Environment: real
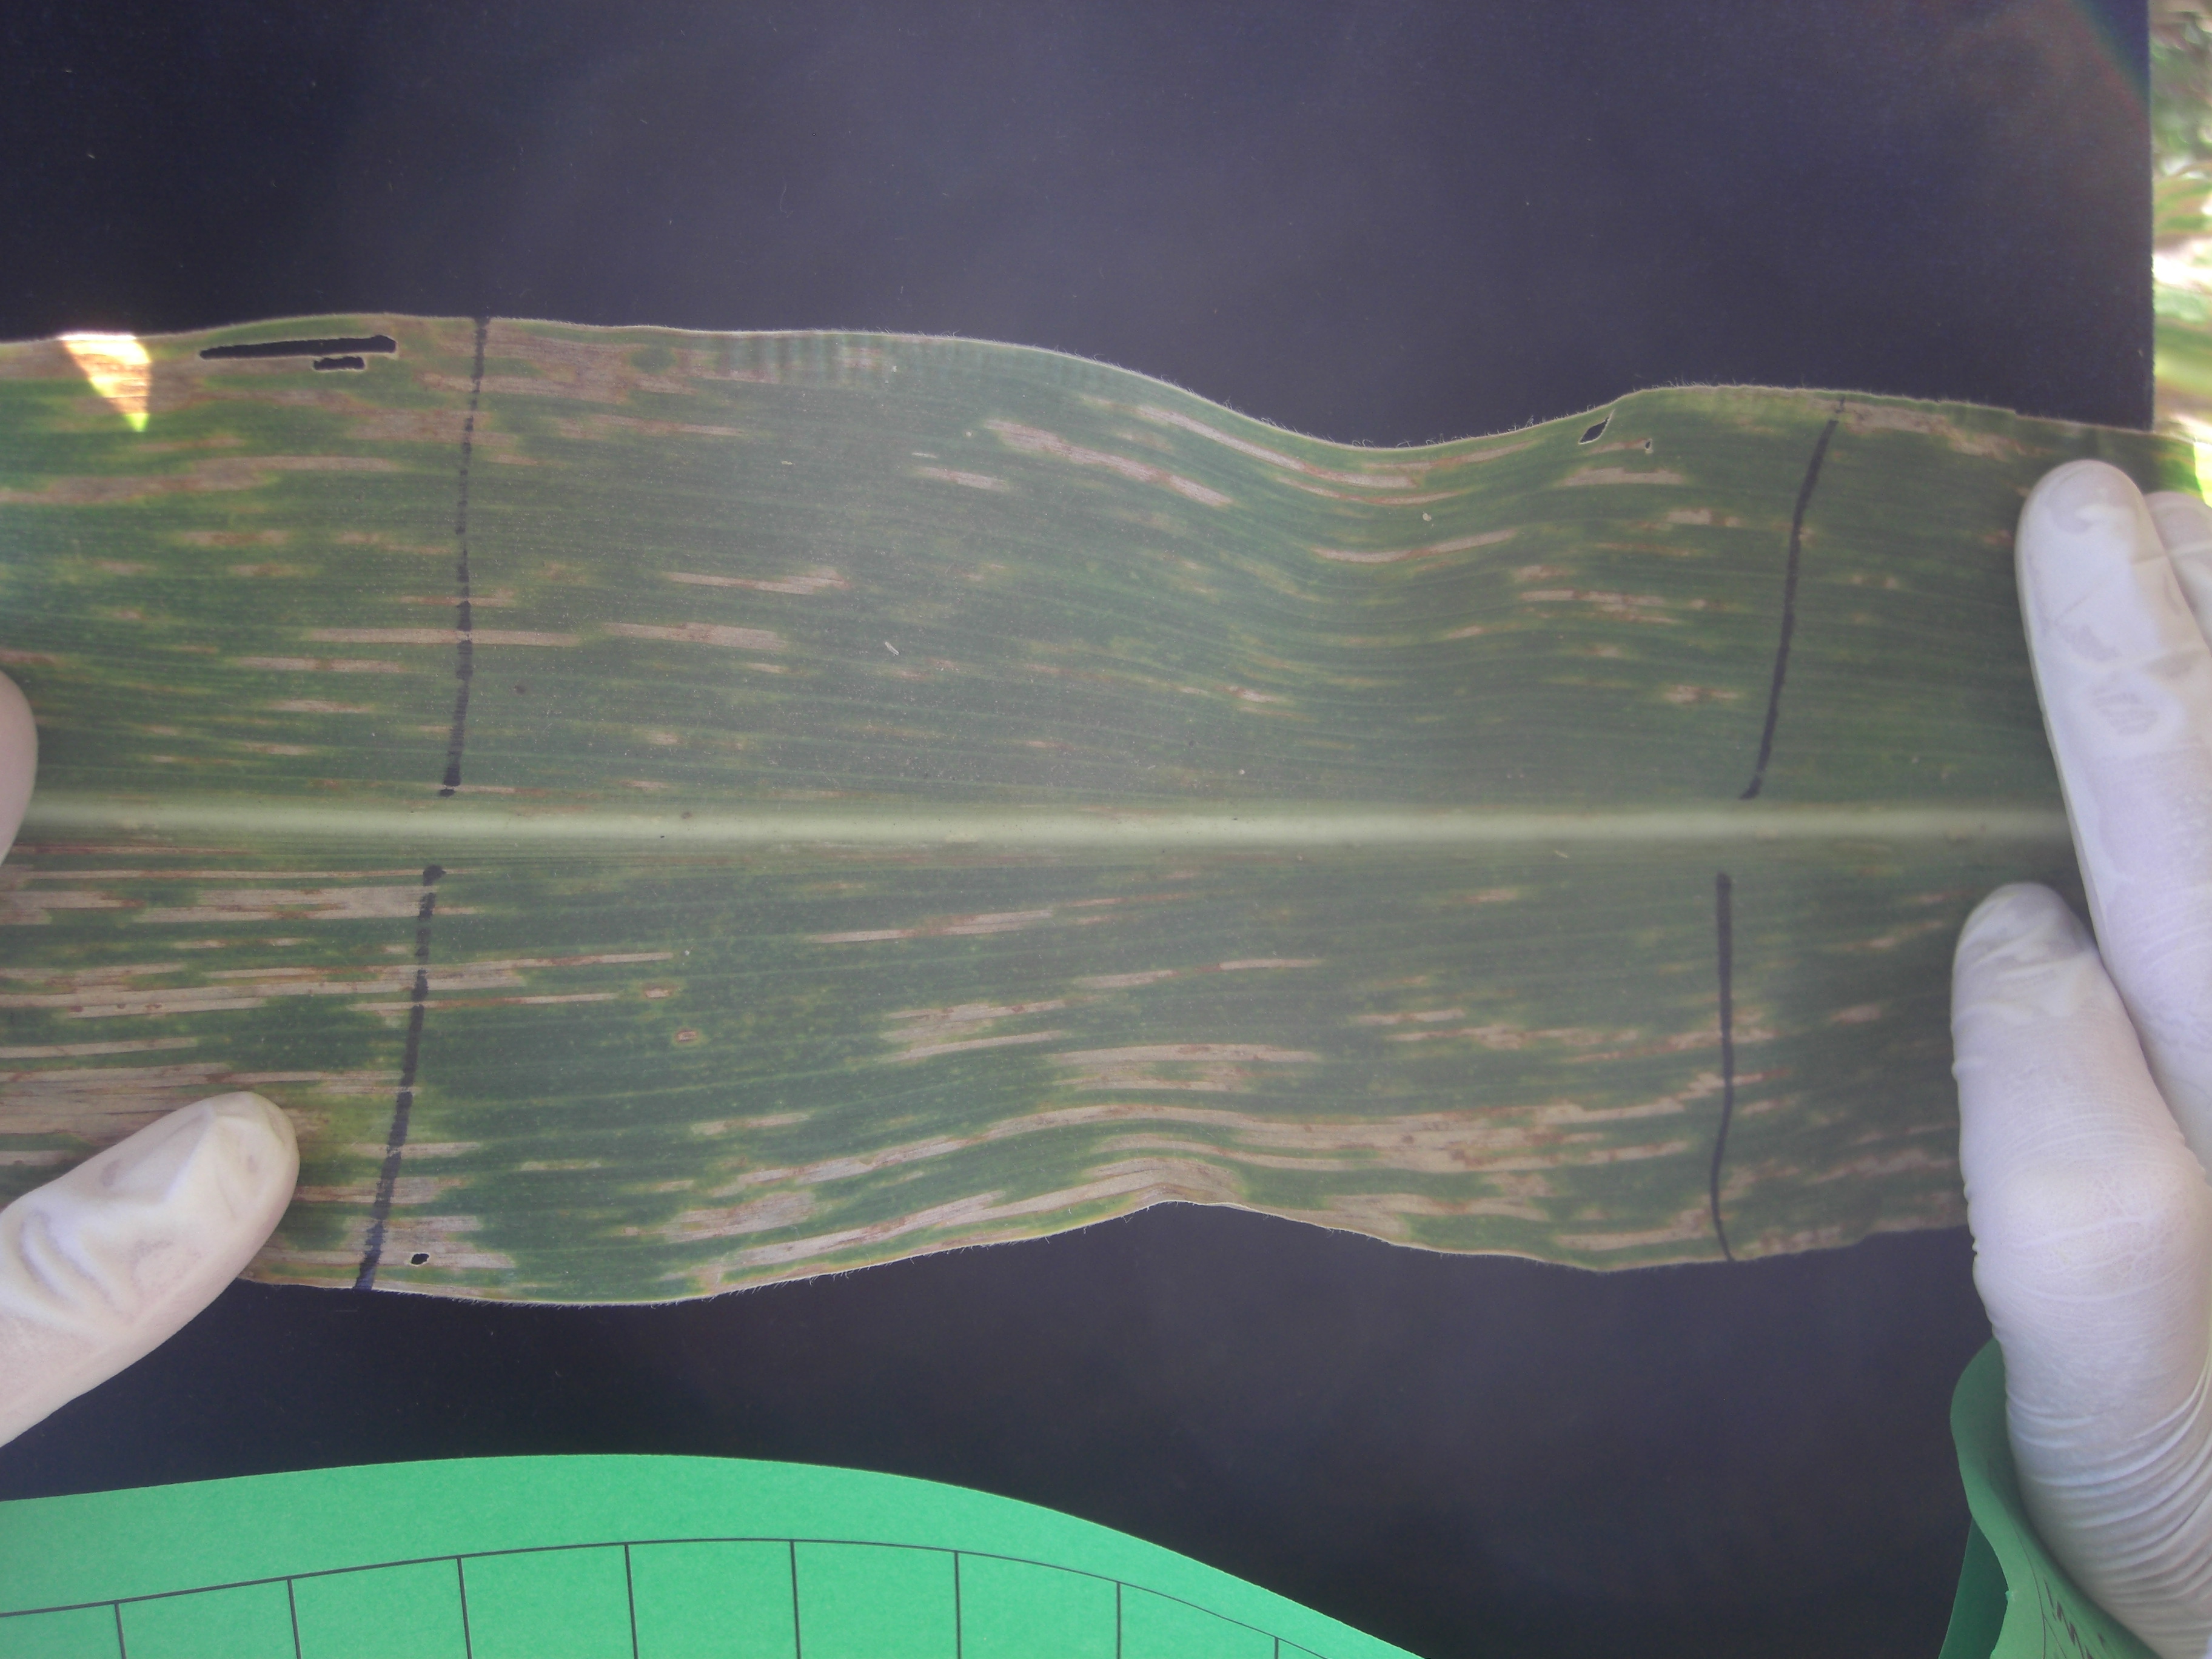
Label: gray_leaf_spot